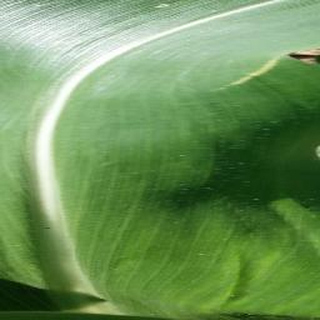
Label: healthy_corn